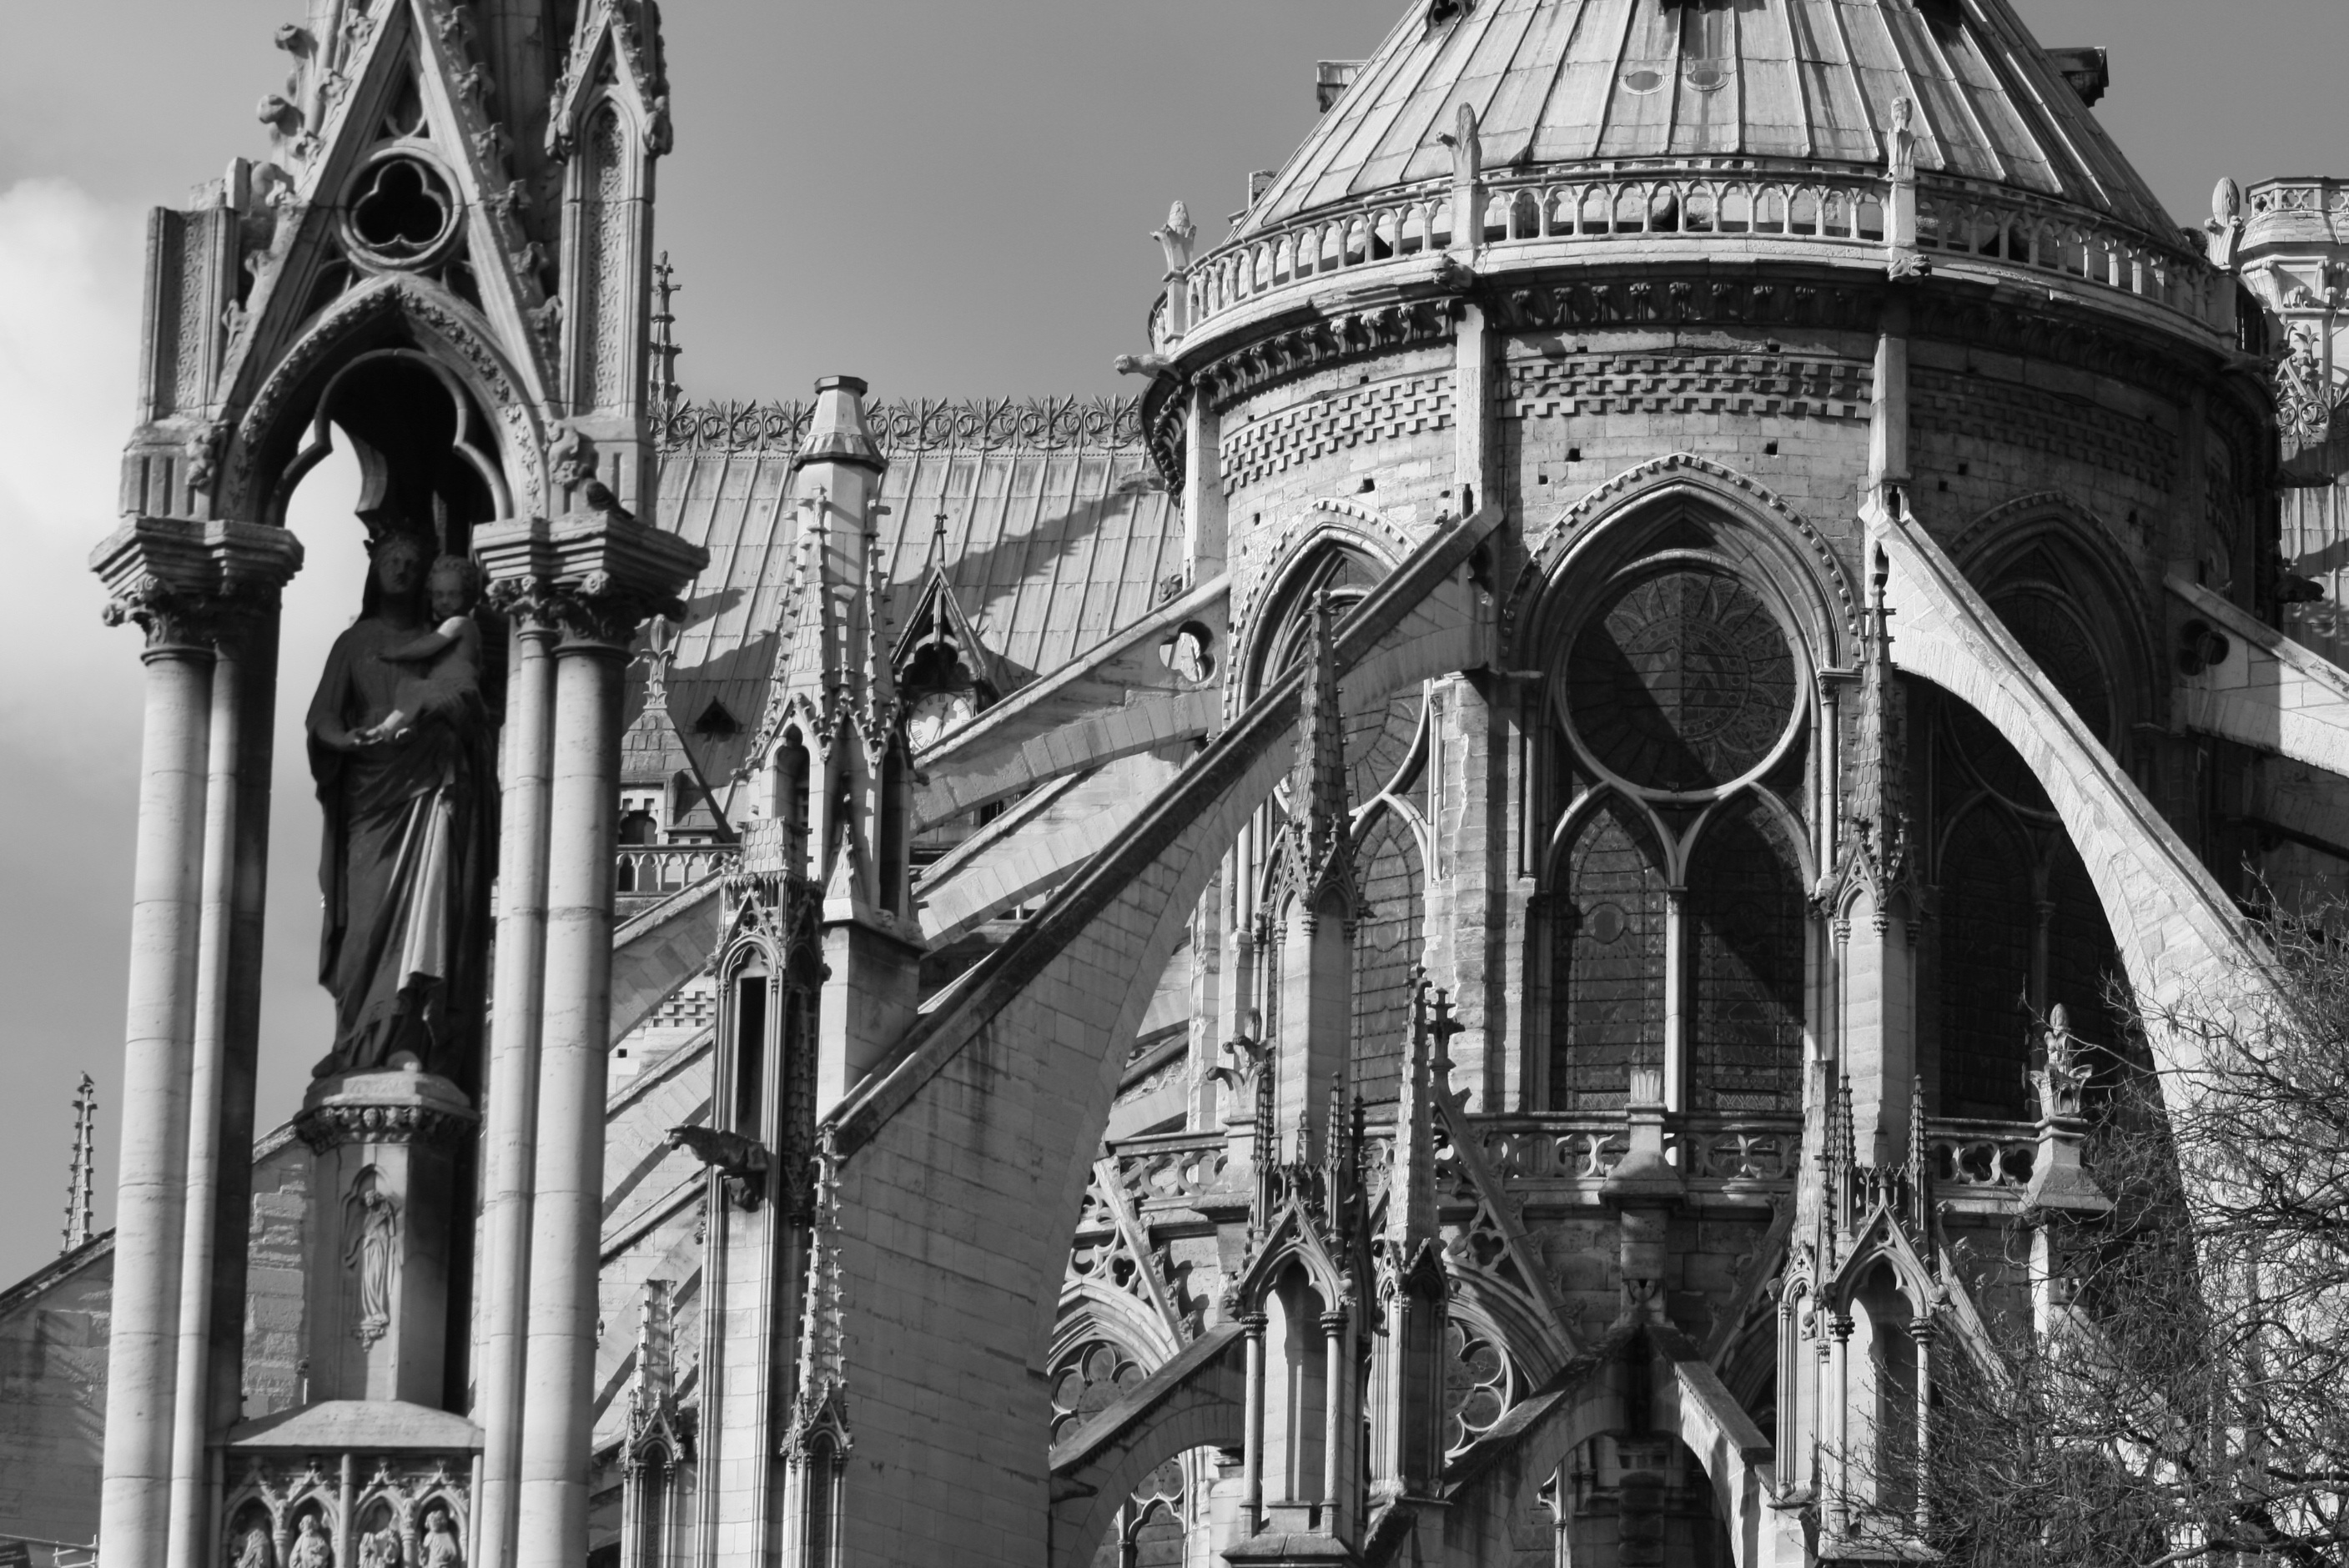
black and white, architecture, street, photography, paris, monument, cityscape, statue, landmark, cathedral, monochrome, place of worship, spire, photograph, history, metropolis, gothic architecture, urban area, monochrome photography, ancient history, notre dame de paris